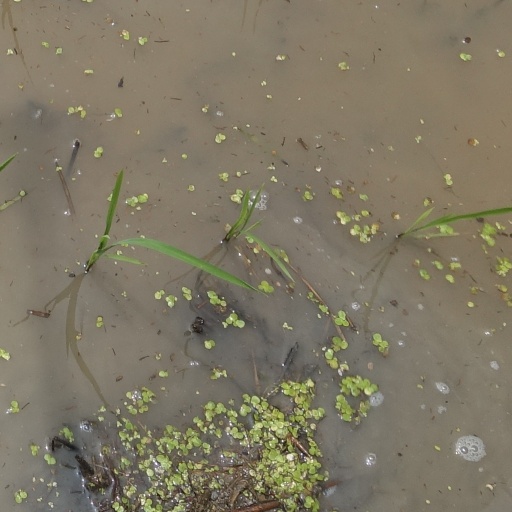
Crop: rice